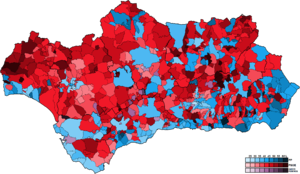
Les élections générales espagnoles de 2016 se sont tenues le dimanche 26 juin 2016 afin d'élire les 350 députés et 208 des 266 sénateurs de la XIIᵉ législature des Cortes Generales. 61 députés sont élus en Andalousie.